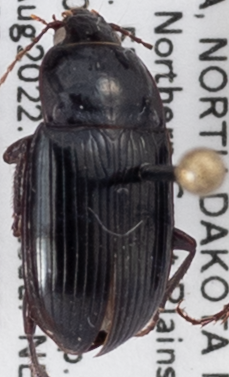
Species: Amara obesa
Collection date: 2022-08-23
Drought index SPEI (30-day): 0.03
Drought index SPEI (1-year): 0.8
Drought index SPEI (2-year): -0.62